National Hockey League

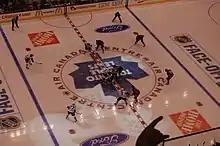
Logos of corporate sponsors are visible on the boards and ice in an NHL hockey rink.

The NHL lists its several official corporate partners into three categories: North American Partners, USA Partners and Canada Partners. Discover Card is the league's official credit card in the United States, while competitor Visa is an official sponsor in Canada. Likewise, Tim Hortons is the league's official coffee and doughnuts chain in Canada, while Dunkin' Donuts is the NHL's sponsor in the United States.